Yellowstone Bear World

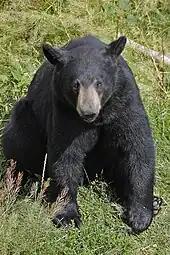
An American Black Bear at the park.

Yellowstone Bear World is the only drive-through wildlife reserve in the Greater Yellowstone area. The major cause of attraction of the park is the opportunity for visitors to see grizzly bears, black bears, and other wildlife indigenous to North America in their native habitat and from the safety and comfort of their cars.